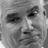
Emotion: sad